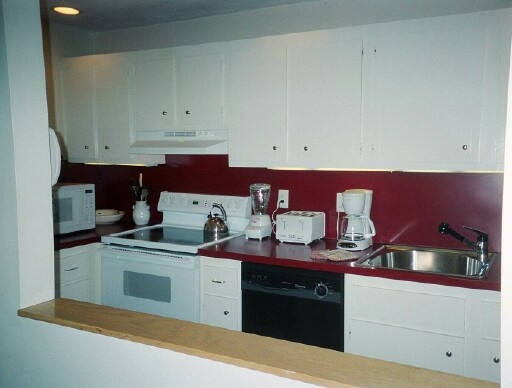
Room type: kitchen